Specimen Days

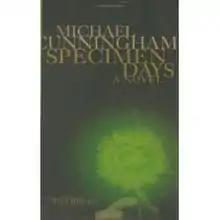
First edition cover

Specimen Days is a 2005 novel by American writer Michael Cunningham. It contains three stories: one that takes place in the past, one in the present, and one in the future. Each of the three stories depicts three central, semi-consistent character-types: a young boy, a man, and a woman. Walt Whitman's poetry is also a common thread in each of the three stories, and the title is from Whitman's own prose works.